Effects of tropical cyclones

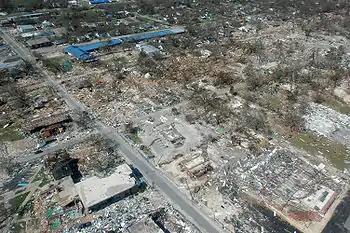
The aftermath of Hurricane Katrina in Gulfport, Mississippi. Katrina was the costliest tropical cyclone in United States history.

Strong winds can damage or destroy vehicles, buildings, bridges, trees, personal property and other outside objects, turning loose debris into deadly flying projectiles. In the United States, major hurricanes comprise just 21% of all land-falling tropical cyclones, but account for 83% of all damage. Tropical cyclones often knock out power to tens or hundreds of thousands of people, preventing vital communication and hampering rescue efforts. Tropical cyclones often destroy key bridges, overpasses, and roads, complicating efforts to transport food, clean water, and medicine to the areas that need it. Furthermore, the damage caused by tropical cyclones to buildings and dwellings can result in economic damage to a region, and to a diaspora of the population of the region.